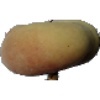
Label: Peach Flat 1